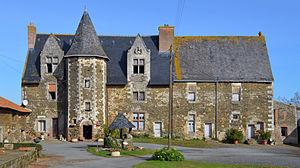
Manoir de la Chaperonnière - Jallais (Maine-et-Loire)
Cet article recense les monuments historiques du sud de Maine-et-Loire, en France.
Le manoir de la Chaperonnière est un manoir situé à Jallais, en France.